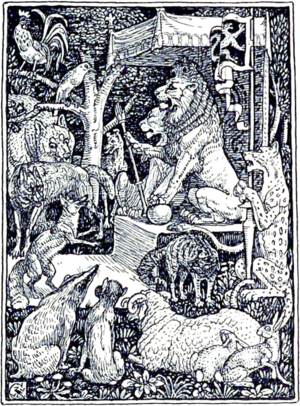
La classification Aarne-Thompson, relevant de la folkloristique, est une classification internationale permettant l'indexation des contes populaires par contes-types. Commencée par le Finlandais Antti Aarne, elle a été complétée à deux reprises par l'Américain Stith Thompson, puis en 2004 par Hans-Jörg Uther, spécialiste allemand de littérature, en particulier dans le domaine des contes. Devenue la classification Aarne-Thompson-Uther, elle est désormais identifiée par l'acronyme ATU.